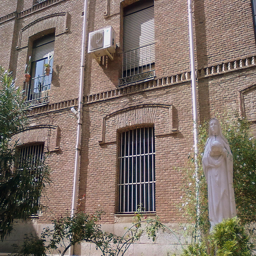
the balcony of the room where person was making retreat .